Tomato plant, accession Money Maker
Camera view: tilt-top (135 deg); turntable rotation: 30 degrees
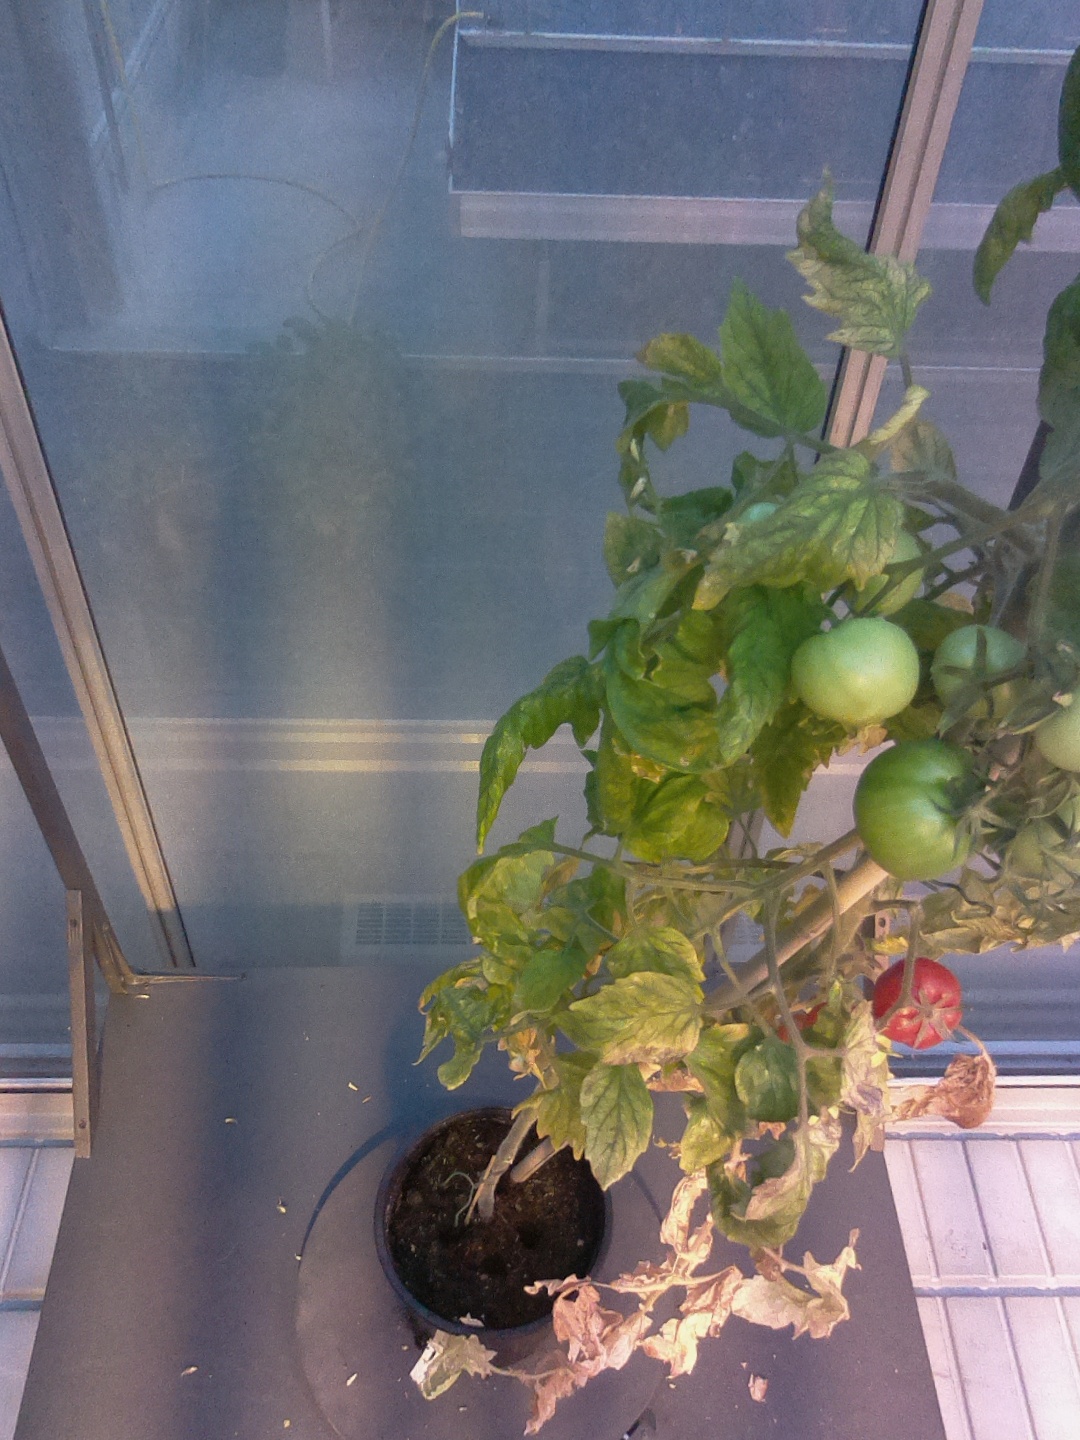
BBCH growth stage 83: 30%-40% of fruits show typical fully ripe color